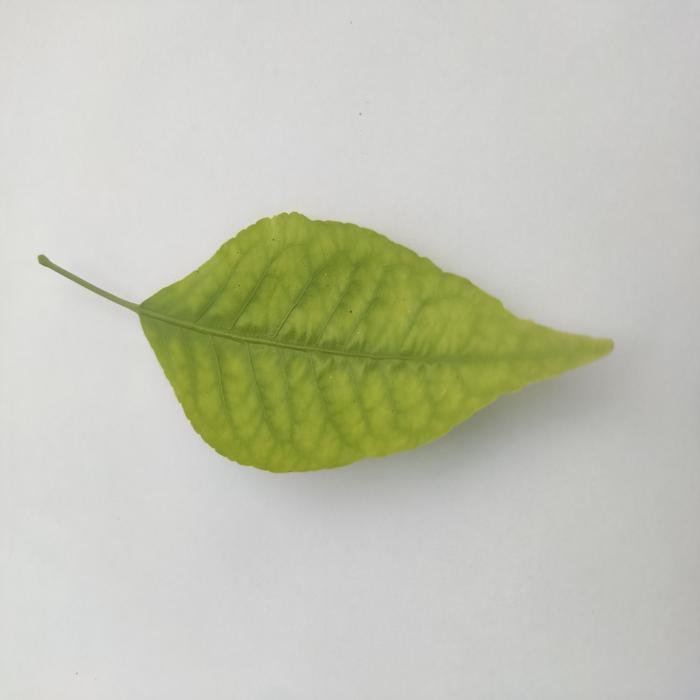
Crop: Aegle Marmelos
Leaf condition: Cercospora_Leaf